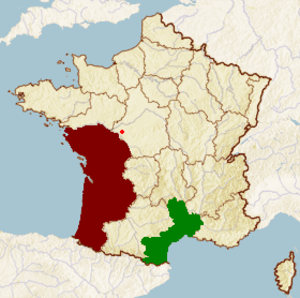
Slaget ved Poitiers / Optakt
Den formodede slagmark mellem Poitiers og Tours er markeret med rødt. Septimanien er området, der strækker sig langs Middelhavskysten fra grænsen til Spanien til Arles i nord (markeret i grønt), og Aquitanien er området i Sydvestfrankrig fra Spanien op langs Atlanterhavskysten (markeret i brunt).
Slaget ved Poitiers 10. oktober 732 i det mellemste Frankrig